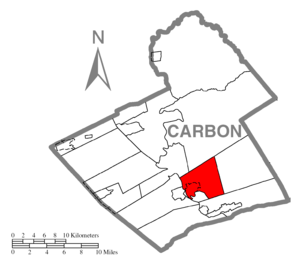
Franklin Township est un township, situé au sud de la partie centrale du comté de Carbon, aux États-Unis. En 2010, il comptait une population de 4 262 habitants.